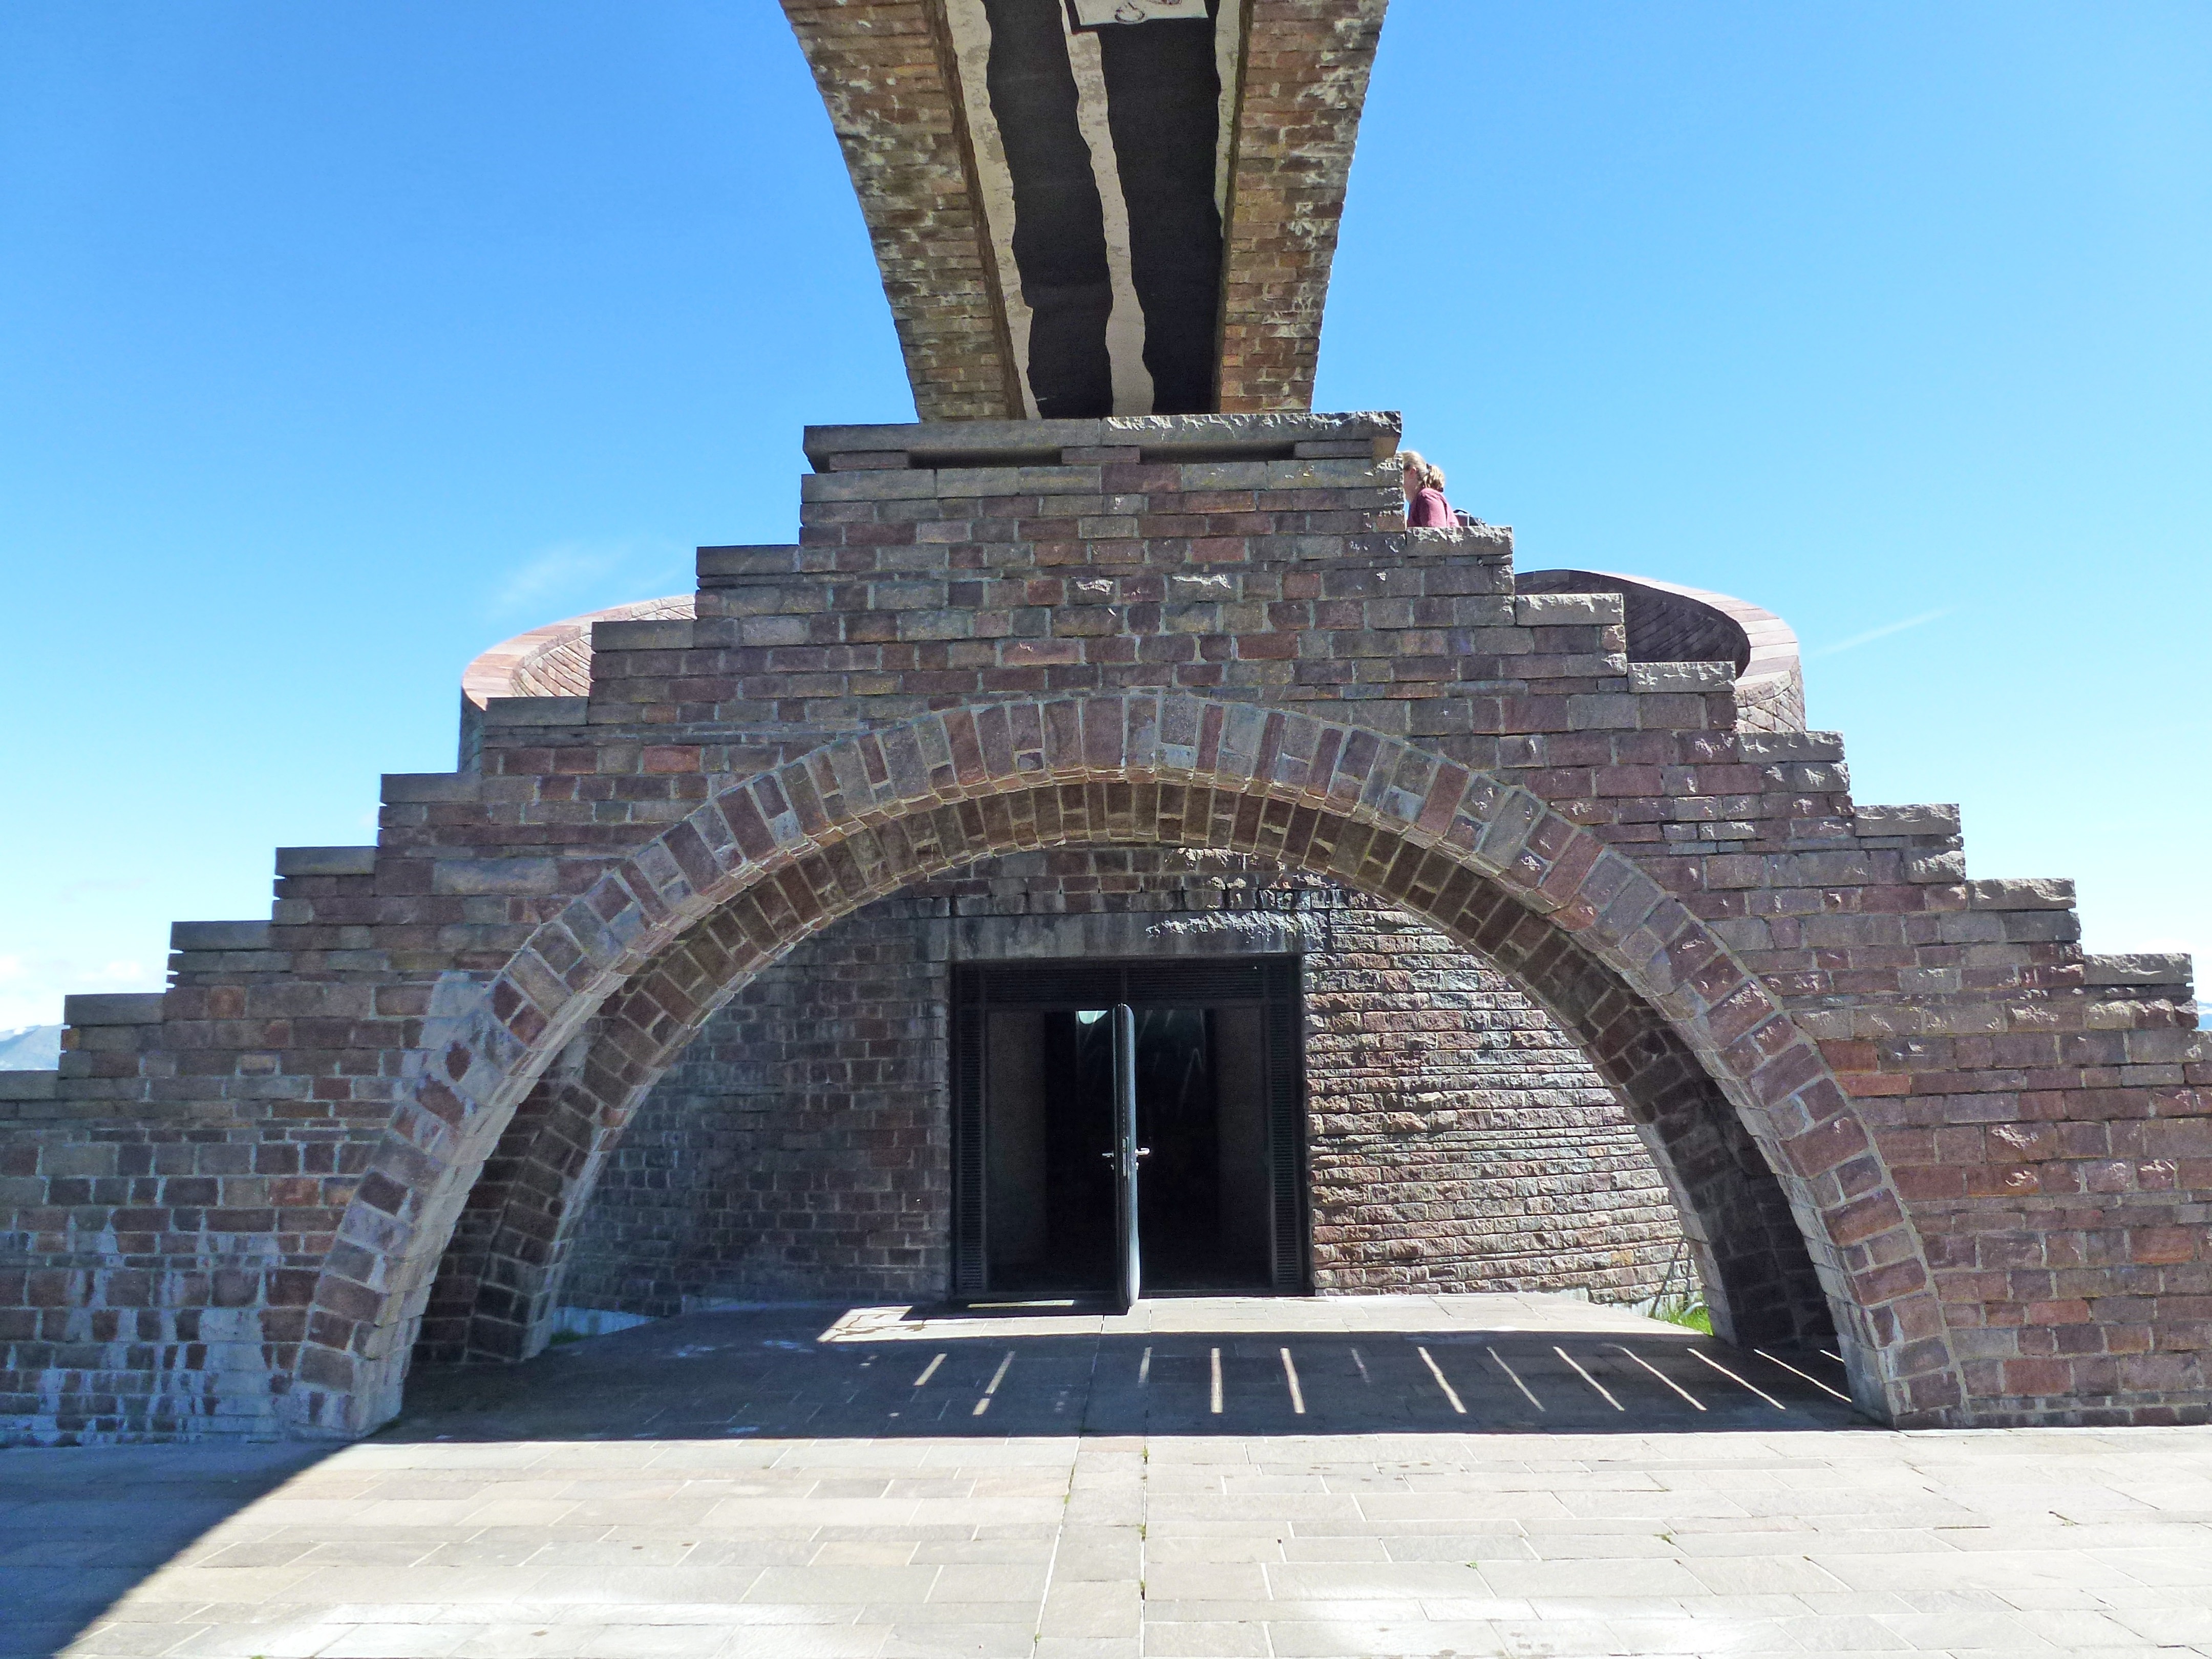
architecture, structure, building, monument, arch, religion, landmark, facade, church, tourism, ticino, historic site, ancient history, monte tamaro, mario botta, santa maria degli angeli